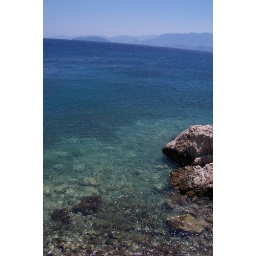
Helder water in de golf van Mirobello